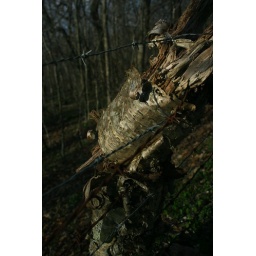
blue ridge parkway - near blowing rock nc - april 2009